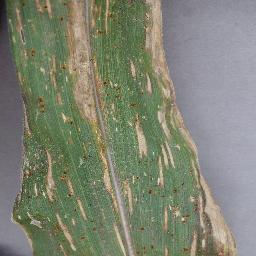
Label: Corn_(Maize)___Gray_Leaf_Spot_(Cercospora)